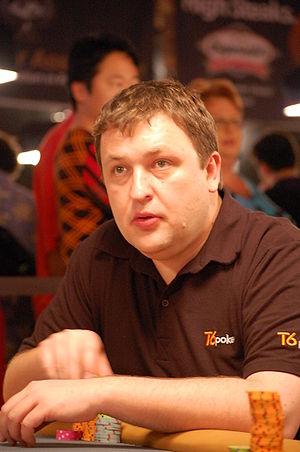
Antanas Guoga, né le 17 décembre 1973 à Kaunas, est un joueur professionnel de poker plus connu sous le nom de Tony G, homme d'affaires et homme politique lituanien. Il est député européen de 2014 à 2019.